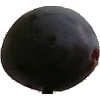
Label: Plum 3